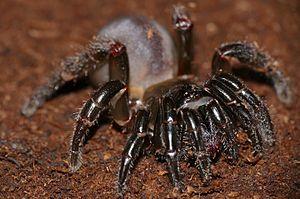
Cteniza sauvagesi, la Cténize corse est une espèce d'araignées mygalomorphes de la famille des Ctenizidae.